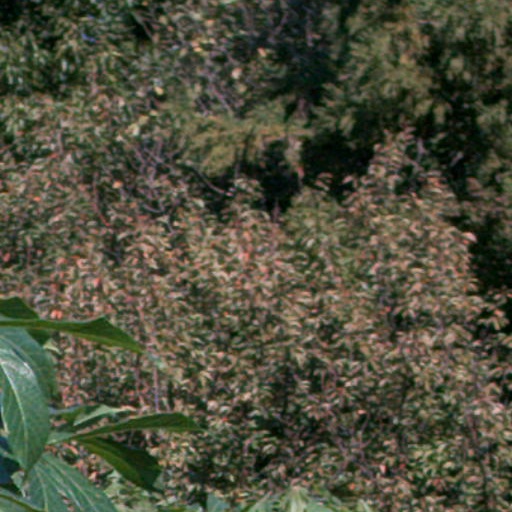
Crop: cassava